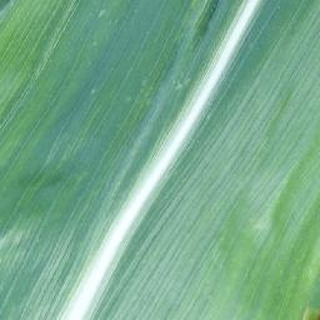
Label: healthy_corn